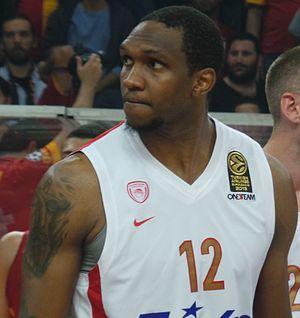
Cedric « Ced » Tremaine Simmons, né le 3 janvier 1986 à Shallotte, aux États-Unis, est un joueur américain de basket-ball. Il évolue au poste d'ailier fort.